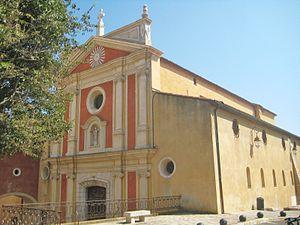
Antibes est une commune française de l'aire urbaine de Nice située dans le département des Alpes-Maritimes en région Provence-Alpes-Côte d'Azur. Ses habitants sont appelés les Antibois et Antiboises. Antibes est, en 2017, la troisième ville la plus peuplée du département, après Nice et Cannes.